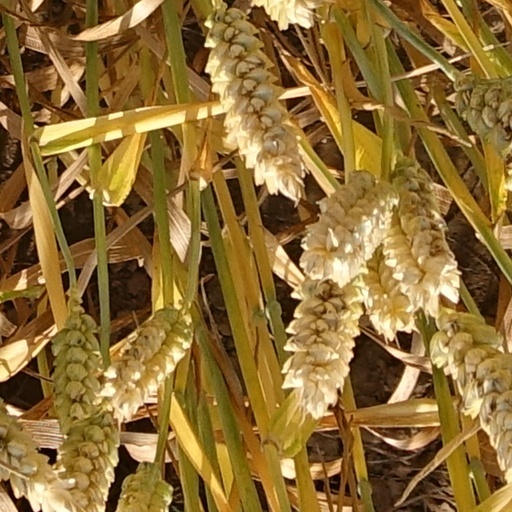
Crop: wheat